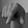
ASL letter: Q